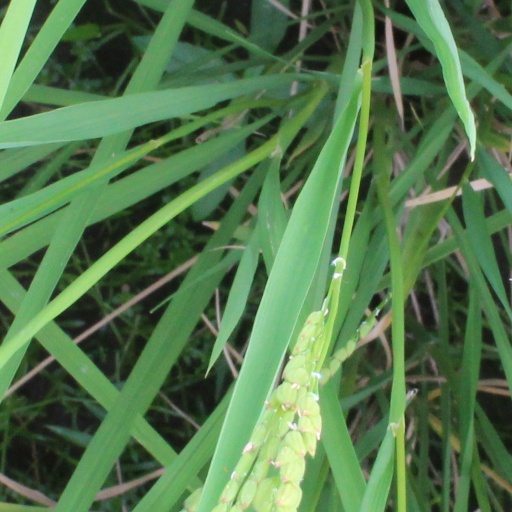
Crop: rice